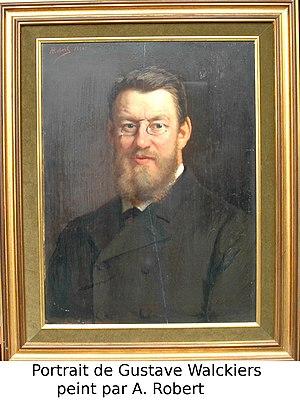
Portrait de Gustave Walckiers
Gustave Walckiers, né à Bruxelles le 17 mars 1831 et mort à Saint-Josse-ten-Noode, 20, avenue de l'Astronomie, le 4 mars 1891, enterré au cimetière de Laeken, est un artiste-peintre belge.